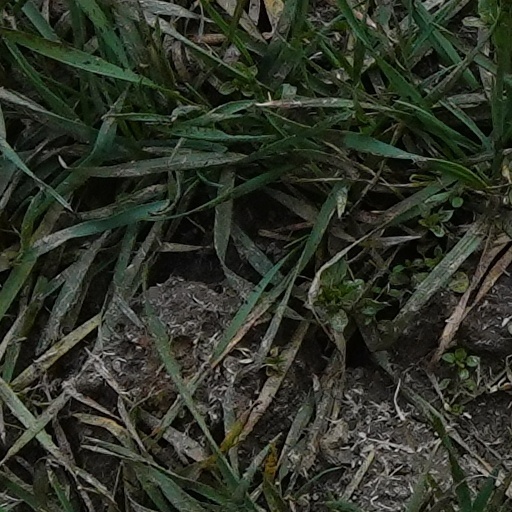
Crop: wheat